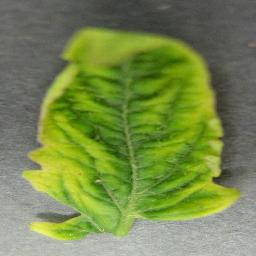
Label: Tomato___Tomato_Yellow_Leaf_Curl_Virus